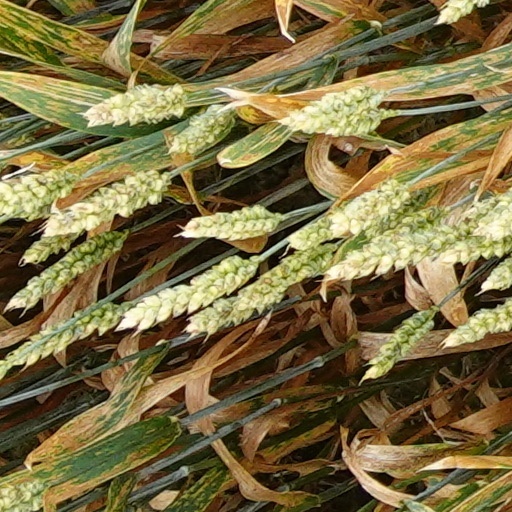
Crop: wheat